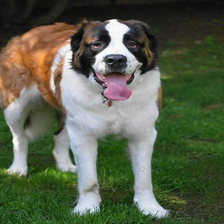
Species: dog
Breed: saint bernard